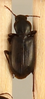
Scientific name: Calathus advena
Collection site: Niwot Ridge Mountain Research Station Site (NIWO), plot NIWO_007